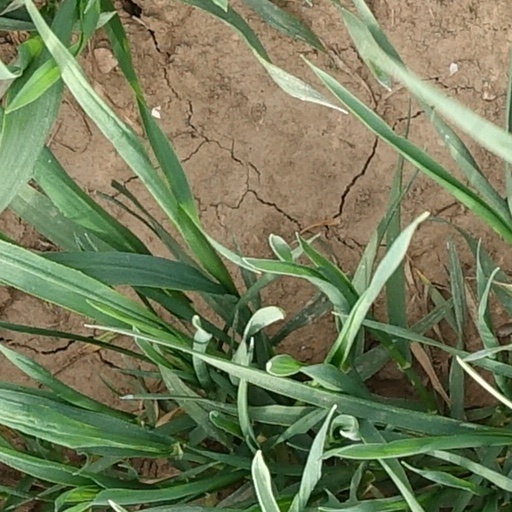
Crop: wheat